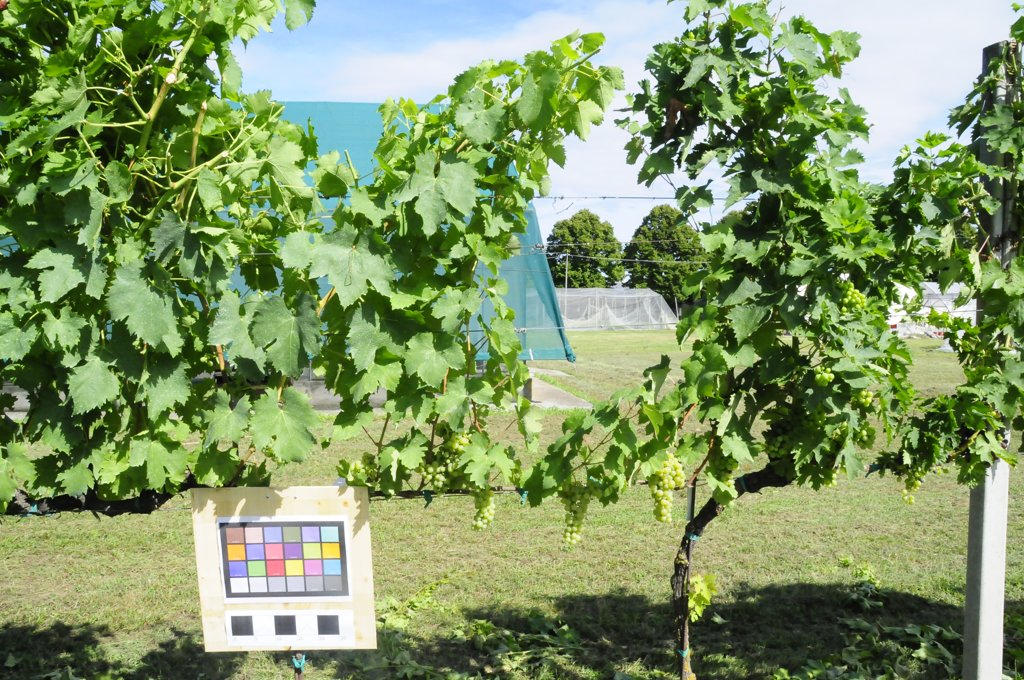
Berries visible: 309
Grape clusters: 15